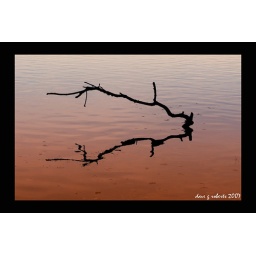
The lake was restless as evidenced by the detritus on the water around the tree branch, which with the ripples, distort the reflection...